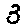
Label: 3